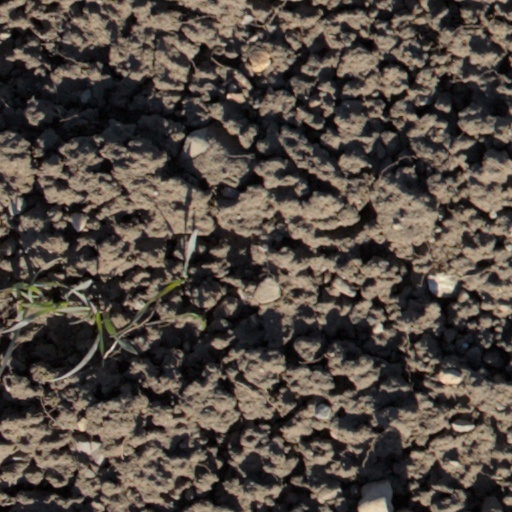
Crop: wheat